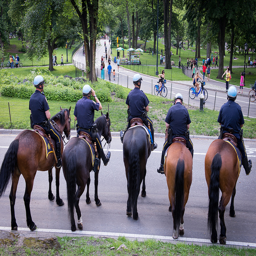
Five mounted police officers survey a park from horseback.
Five policemen sitting on horses watch the pedestrians.
a group of police officers riding on horses
FIVE HORSES AND POLICE MEN LINED ON IN A ROW
Policemen on horses look over the people at the park.